Nguyễn Phú Trọng

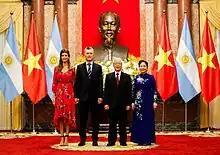

On 20 November 2013, Trọng paid an official visit to India. This State-level visit to India also aims to contribute to strengthening Vietnam-India relations, bringing the strategic partnership between the two countries to a new level, more substantive and more effective.